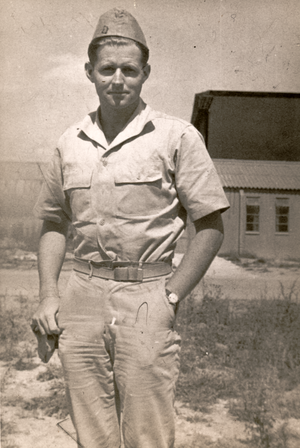
Joseph Patrick Kennedy, Jr., né le 25 juillet 1915 à Brookline et mort le 12 août 1944 à Blythburgh, est un membre de la célèbre famille Kennedy des États-Unis, et le frère aîné du président John Fitzgerald Kennedy.